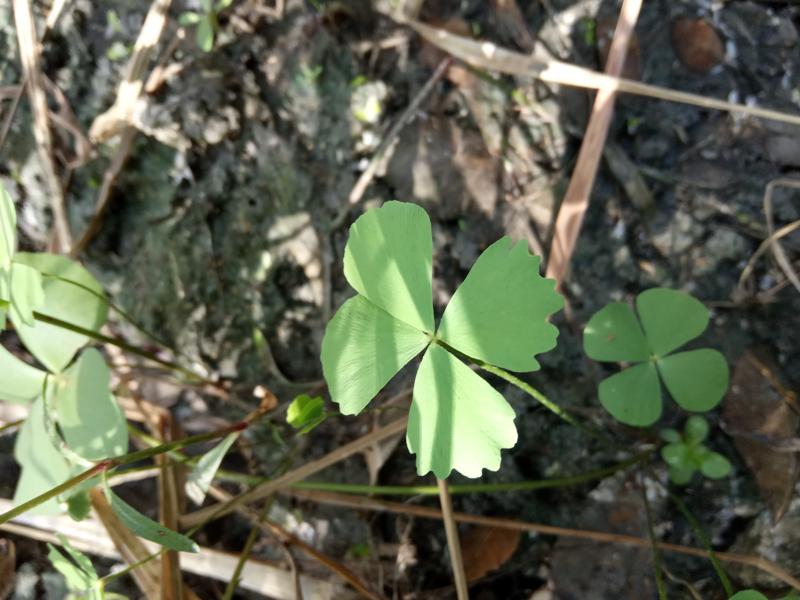
Weed species: Marsilea minuta